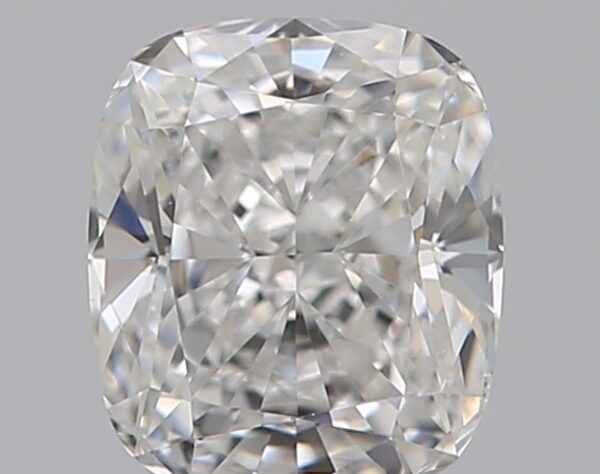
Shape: cushion
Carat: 0.5
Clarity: VS2
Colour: E
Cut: EX
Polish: EX
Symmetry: VG
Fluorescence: N
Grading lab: GIA
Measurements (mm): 4.94 x 4.28 x 2.79